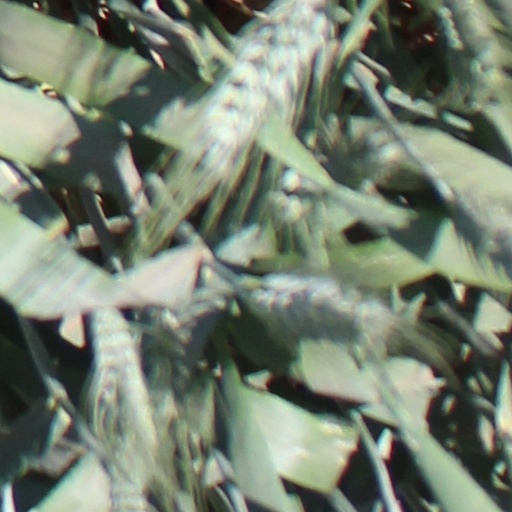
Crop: wheat